GWR No. 12

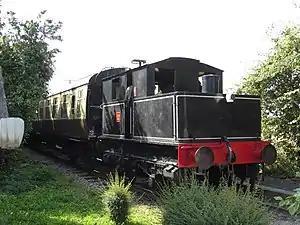
No. 12 at the Chinnor and Princes Risborough Railway in 2012

GWR No. 12 is a Sentinel geared steam locomotive which was built for the Great Western Railway and delivered in 1926. Its Sentinel works number is 6515. It was equipped to work train vacuum brakes and to provide steam heat for passenger trains. Initially, it was based at Swindon and used to work trains on the Malmesbury branch. Later, it worked at Brentford Goods Yard. These trials were not a great success and the locomotive was withdrawn in December 1926 and returned to Sentinel in January 1927.